Ty Segall

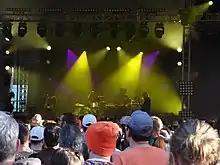
Segall performing with the Freedom Band in 2021

In November 2016, Segall announced the release of his ninth studio album, "Ty Segall". The album was to be his second self-titled release, following the release of his eponymously titled debut album in 2008. It was preceded by the release of the single "Orange Color Queen" in November 2016. Later, the song "Break A Guitar" was released to streaming platforms on January 19, 2017. Also following the album's release, Segall began touring with the backing band that recorded the album, which was now named The Freedom Band.